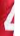
Number: 4